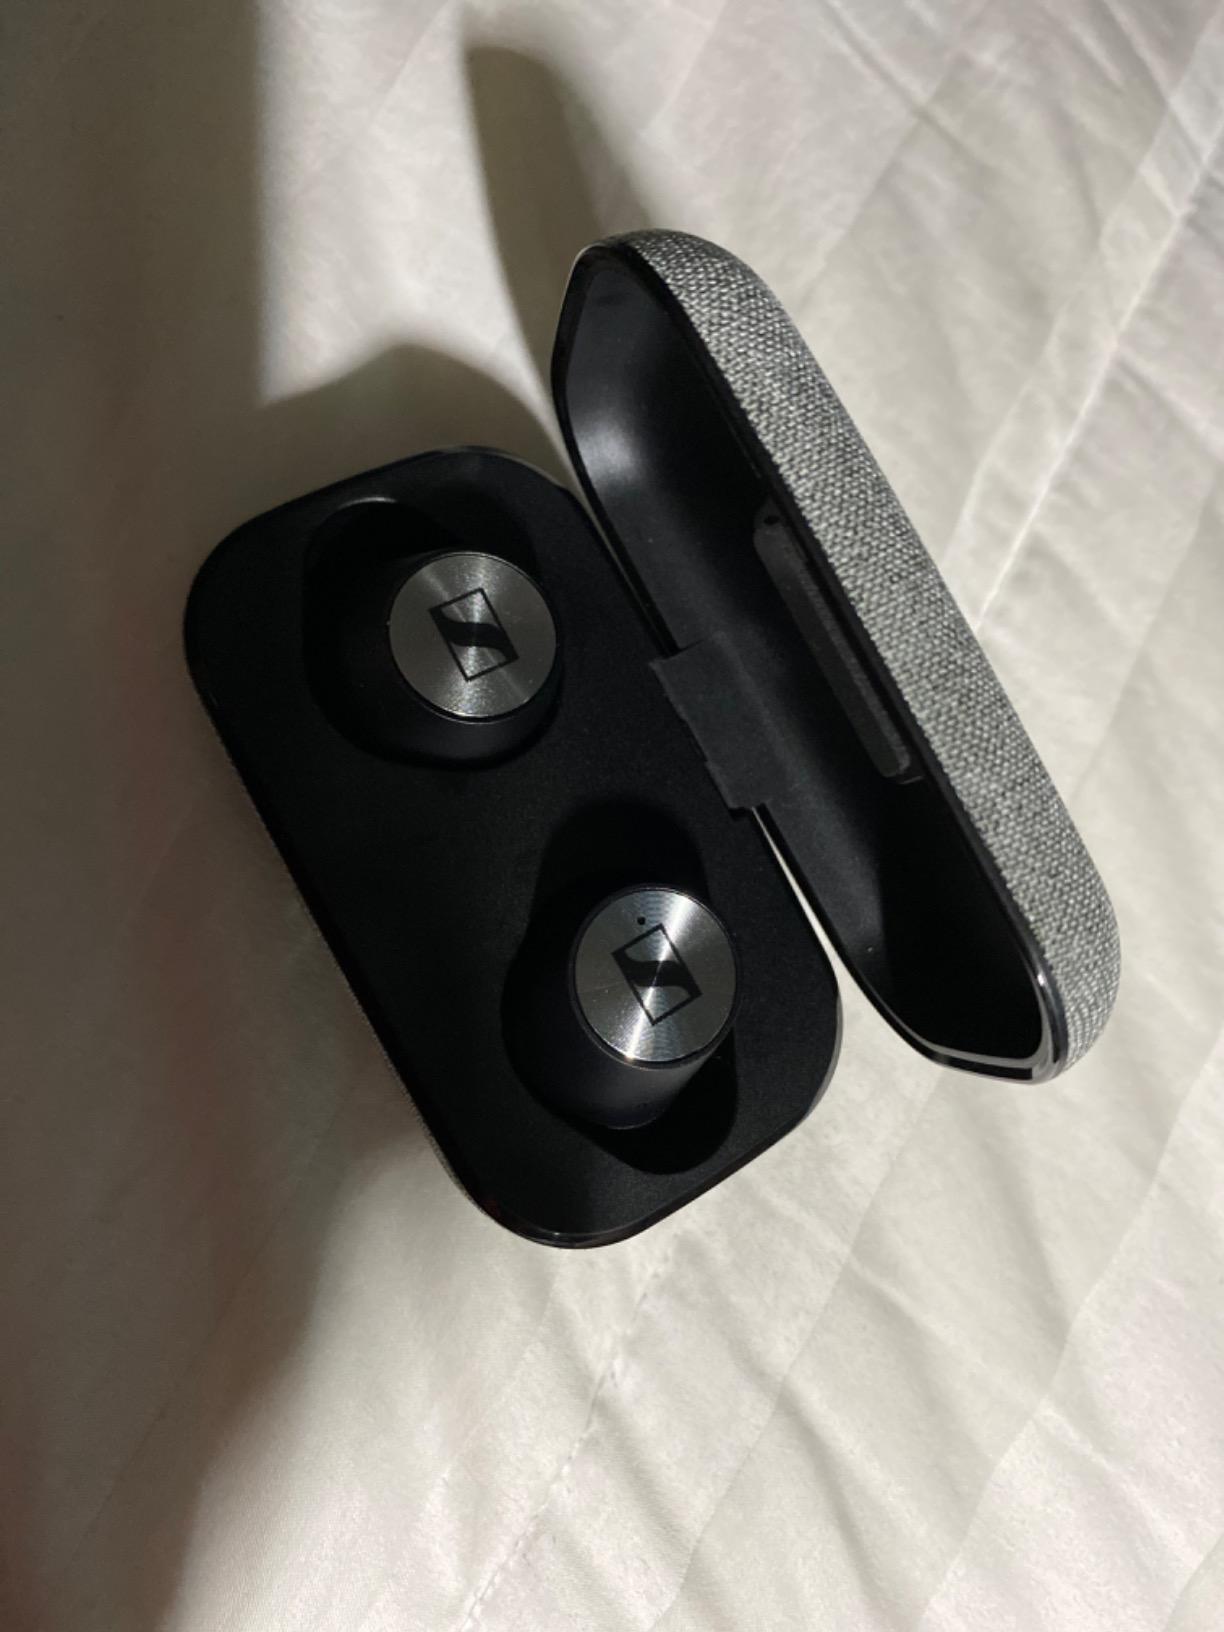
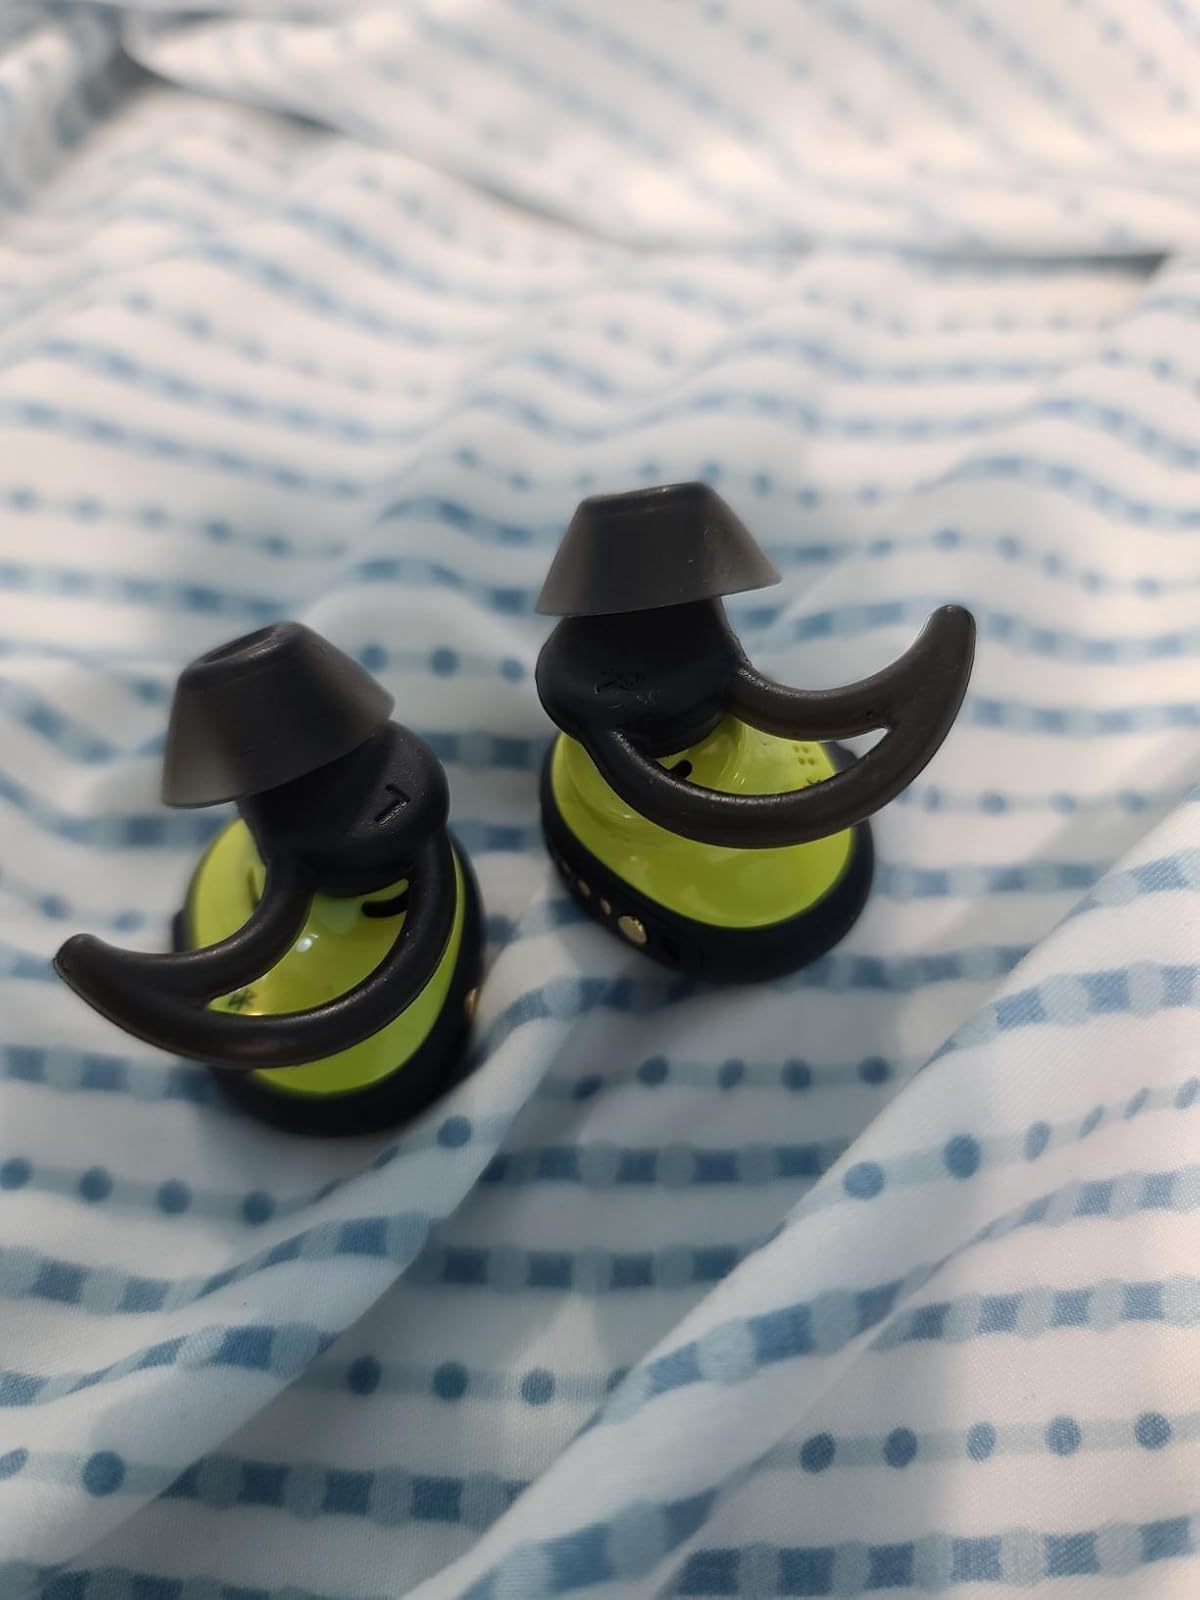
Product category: earbuds
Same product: no